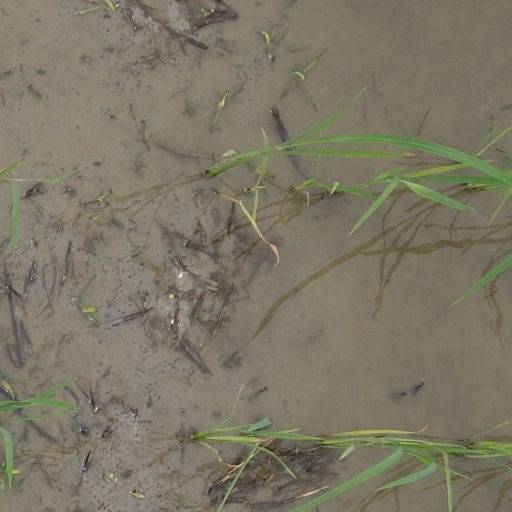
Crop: rice